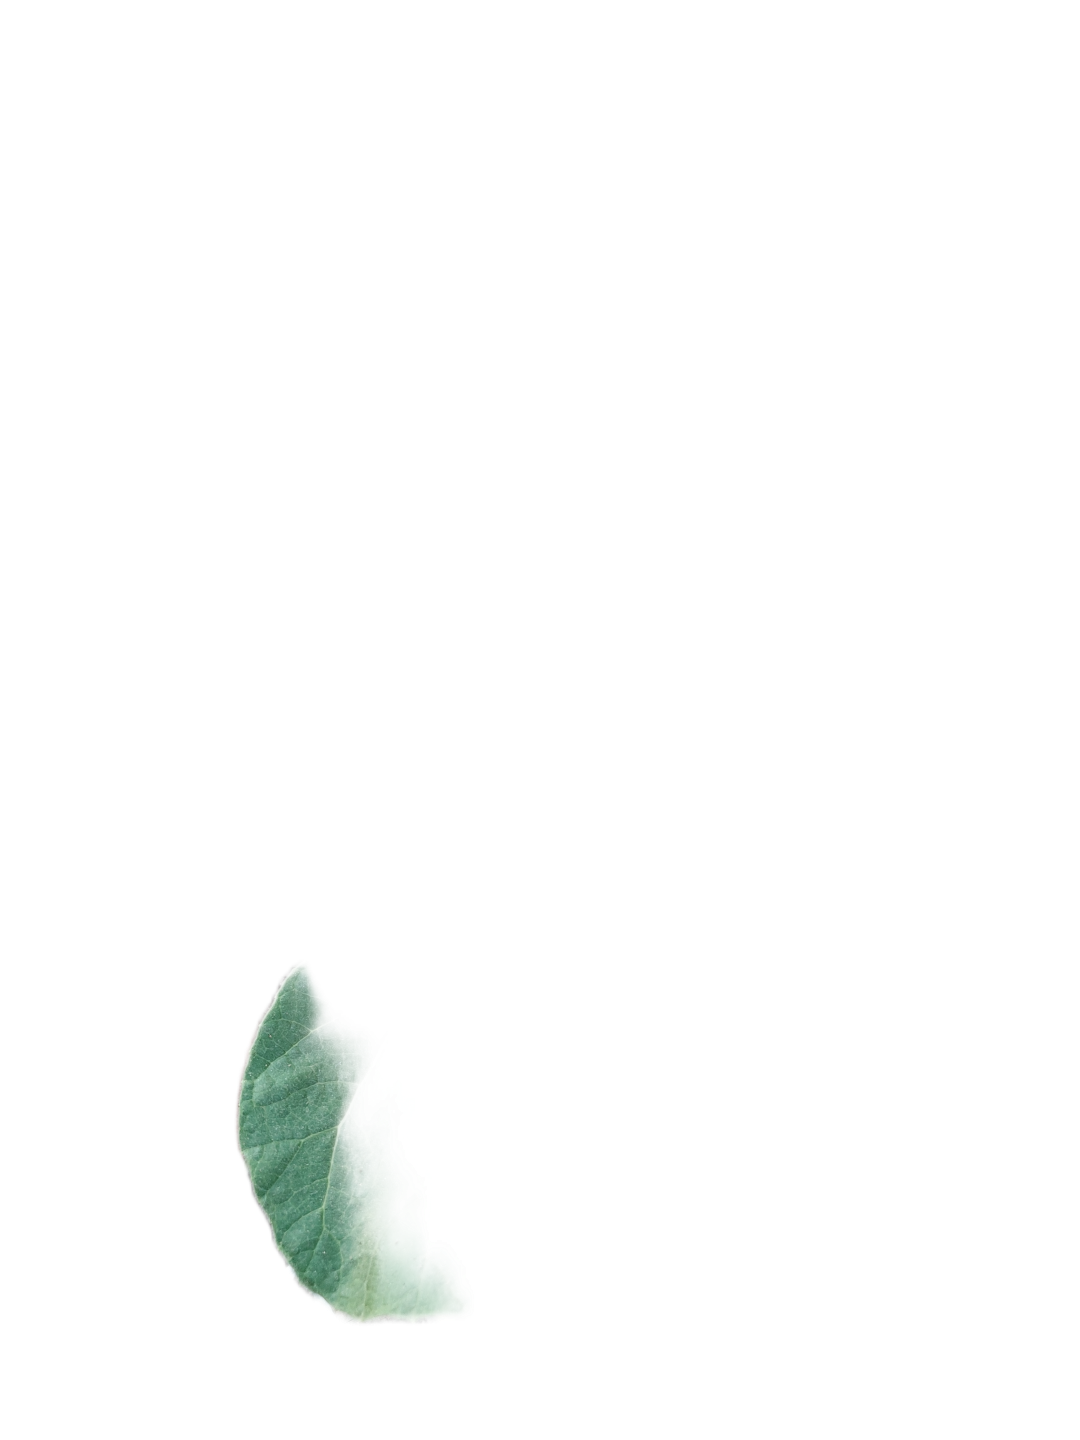
Crop: Bottle Gourd
Label: Healthy